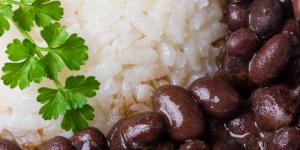
frijoles negros a la cubana